Regina, Saskatchewan

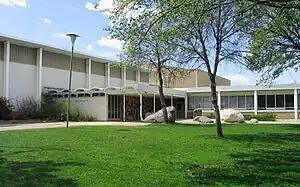
Campbell Collegiate is one of eight secondary schools operated by the secular English-language Regina Board of Education.

The Saskatchewan Roughriders of the Canadian Football League play their home games at Mosaic Stadium in Regina. Formed in 1910 as the Regina Rugby Club and renamed the Regina Roughriders in 1924 and the Saskatchewan Roughriders in 1946, the "Riders" are a community-owned team with a loyal fan base; out-of-town season ticket holders often travel or more to attend home games. The team has won the Grey Cup on four occasions, in 1966, 1989, 2007, and 2013. Regina is also home to a successful women's football team, the Regina Riot of the Western Women's Canadian Football League. The Riot have won three league championships, in 2015, 2017, and 2018.